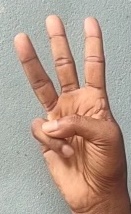
ASL sign: W